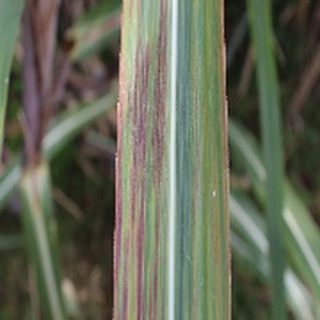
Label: sugarcane_bacterial_blight